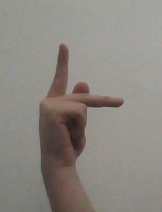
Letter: dha